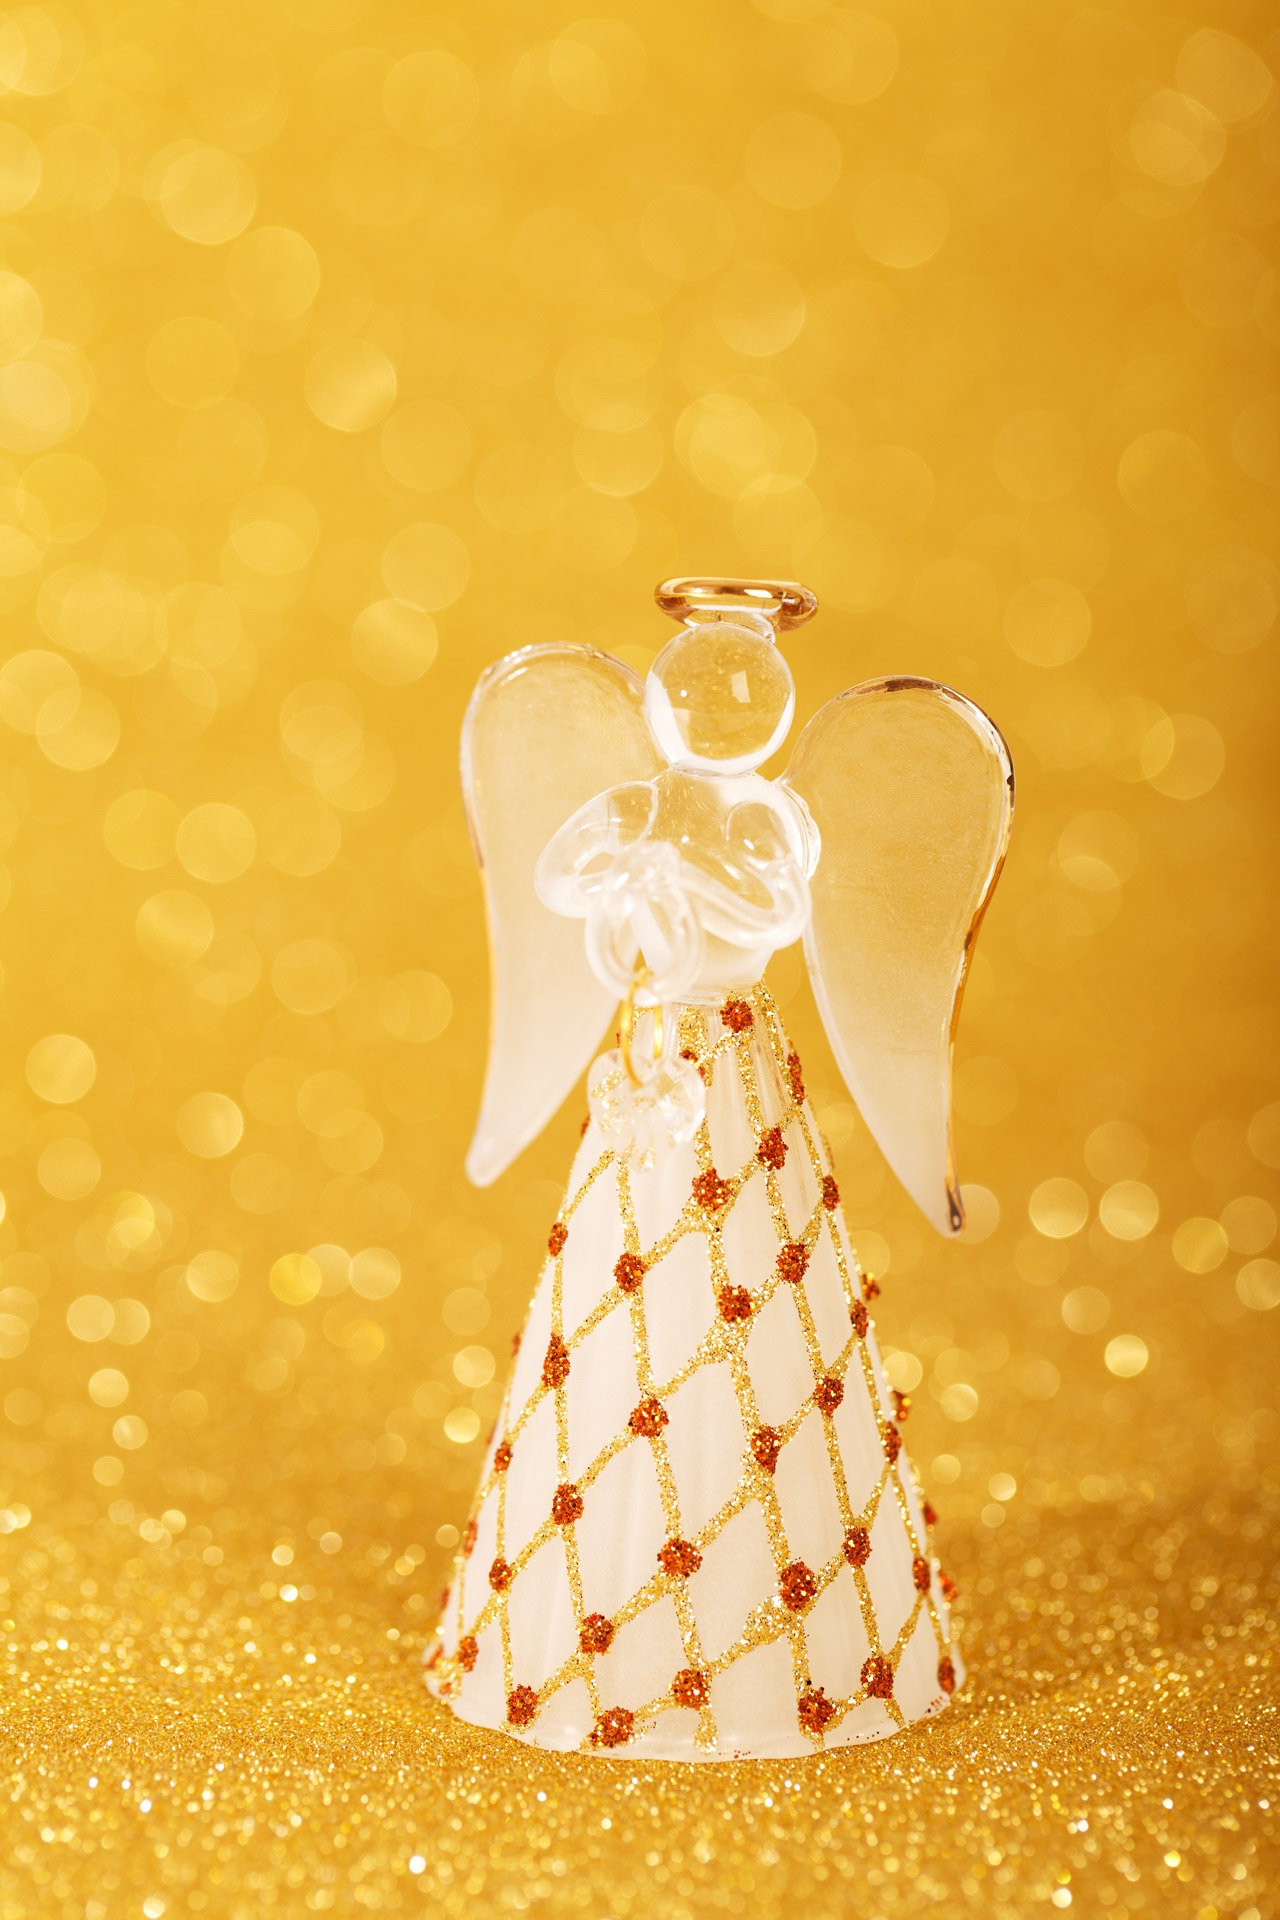
wing, petal, celebration, standing, decoration, pattern, food, golden, symbol, holiday, yellow, christmas, dessert, lighting, ornament, angel, figure, wings, sparkling, little, xmas